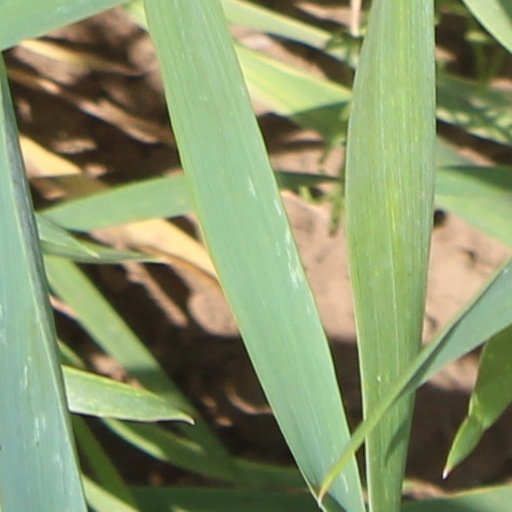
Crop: wheat